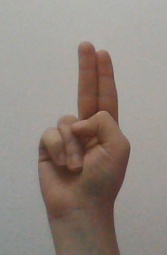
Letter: taa